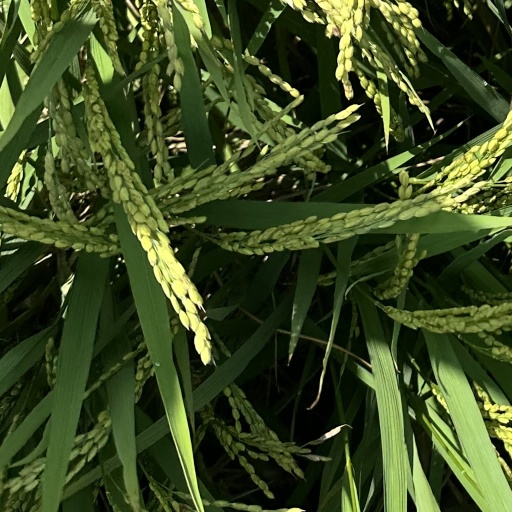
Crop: rice